History of the Jews in Oldenburg

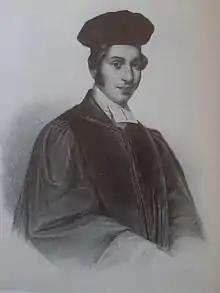
Young Nathan Marcus Adler (1803-1890), first Landrabbiner of Oldenburg

In 1808, the Duchy was the last part of the west-of-the-Rein Napoleon-conquered territories that insisted that Jews adopt fixed names. These names became popular among Jews in the region and were adopted by all Ashkenazi Jews and are now those ones most prevalent among Ashkenazi Jews worldwide. As part of the general Jewish emancipation process in Europe, Oldenburg, part of the North German Confederation emancipated the town's Jews in 1869. As a result, many Jews opened business in different professions. Some of them were successful, such as women's textile and leather stores H. Wall Heimer and L. Stein Thal, court banker Carl Ballin and his brother, pharmacist George Ballin; purveyors Hahlo and his brother Leopold Wilhelm, and Paul and Franz Reiersbach, who manufactured bicycles and musical instruments under the company name ML Reyersbach AG.